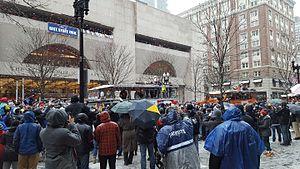
La saison 2016 des Patriots de la Nouvelle-Angleterre est la quarante-septième saison de football américain de la franchise américaine en National Football League et la cinquante-septième saison de l'histoire de la franchise.